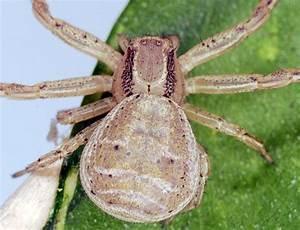
spider